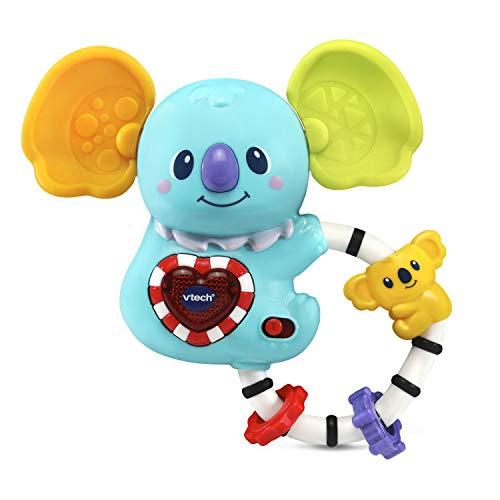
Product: VTech Twist and Hug Koala Rattle
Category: Toys & Games | Kids' Electronics | Electronic Learning Toys
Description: Your little one will be delighted when shaking the adorable koala, hearing playful sounds and short tunes.
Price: $7.99
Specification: ProductDimensions:2.2x6.3x5.9inches|ItemWeight:5.1ounces|ShippingWeight:8.5ounces(Viewshippingratesandpolicies)|ASIN:B07GXMCWT5|Itemmodelnumber:80-513200|Manufacturerrecommendedage:3month-2years|Batteries:1AAAbatteriesrequired.(included)